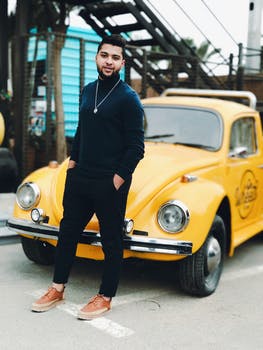
Label: No Watermark